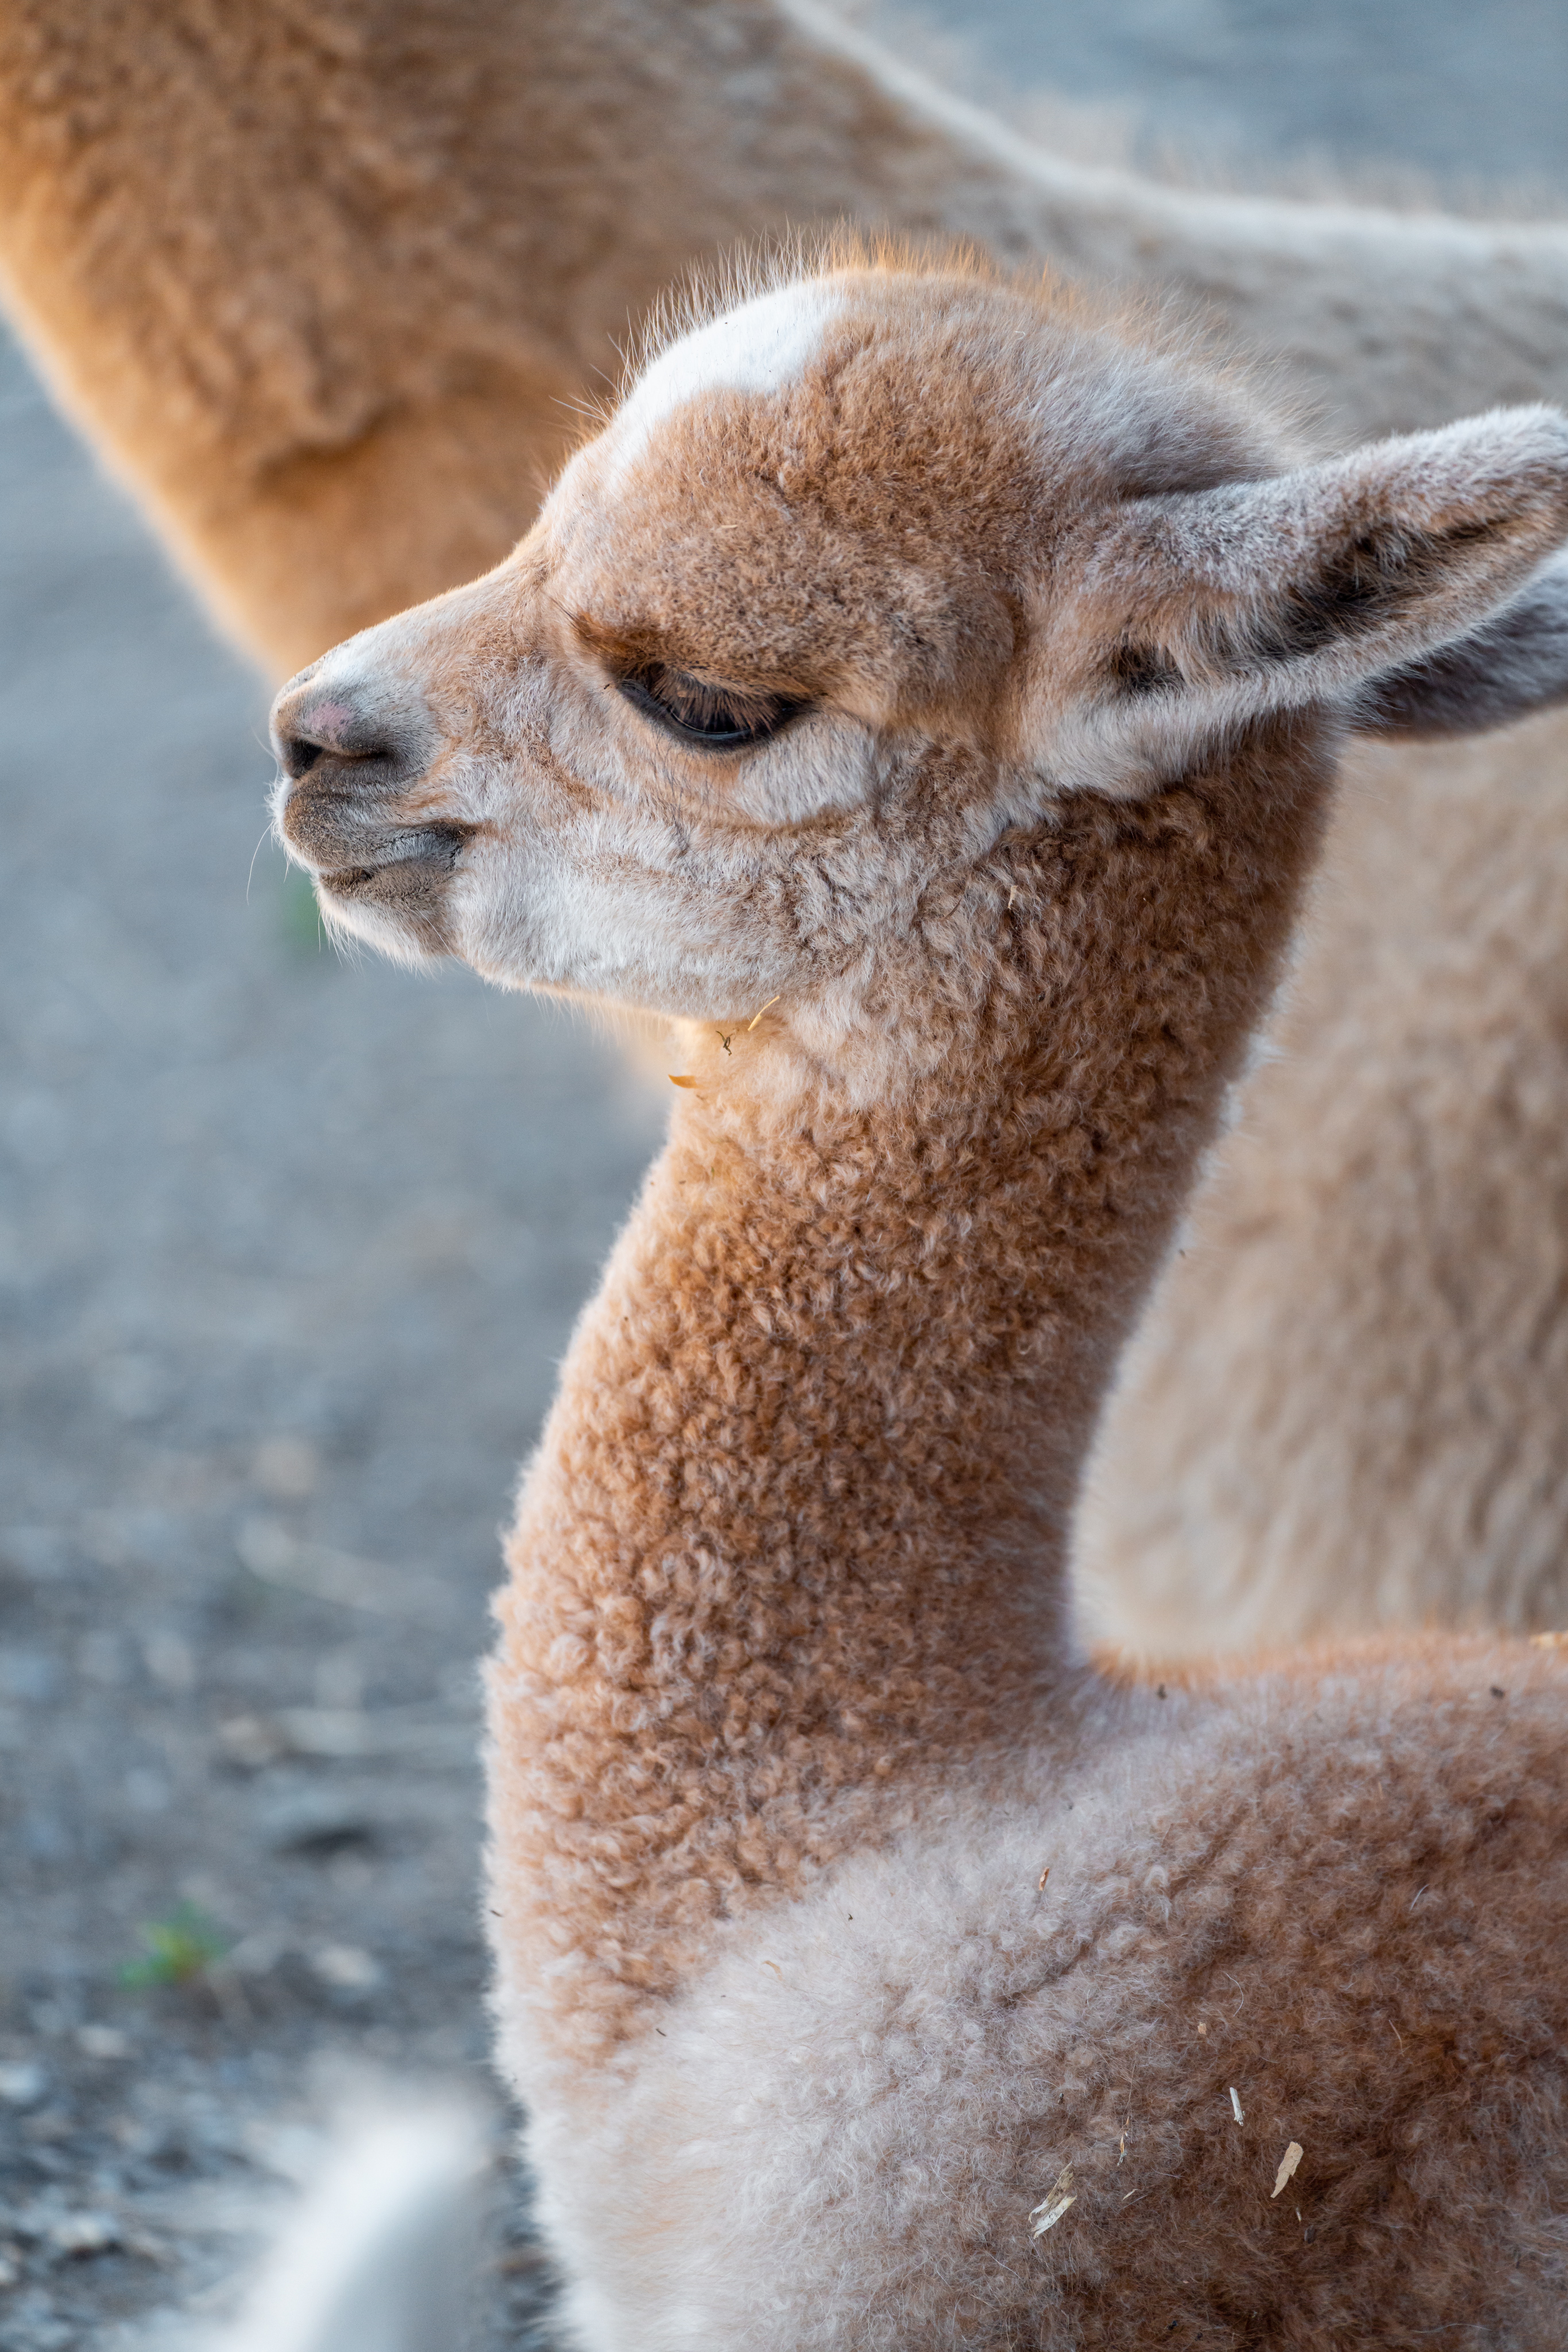
natural, fawn, carnivore, terrestrial animal, snout, close up, tail, kangaroo, llama, fur, alpaca, landscape, wildlife, vicuna, marsupial, whiskers, deer, eyelash, zoo, Swift fox